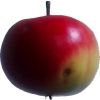
Label: Apple 11